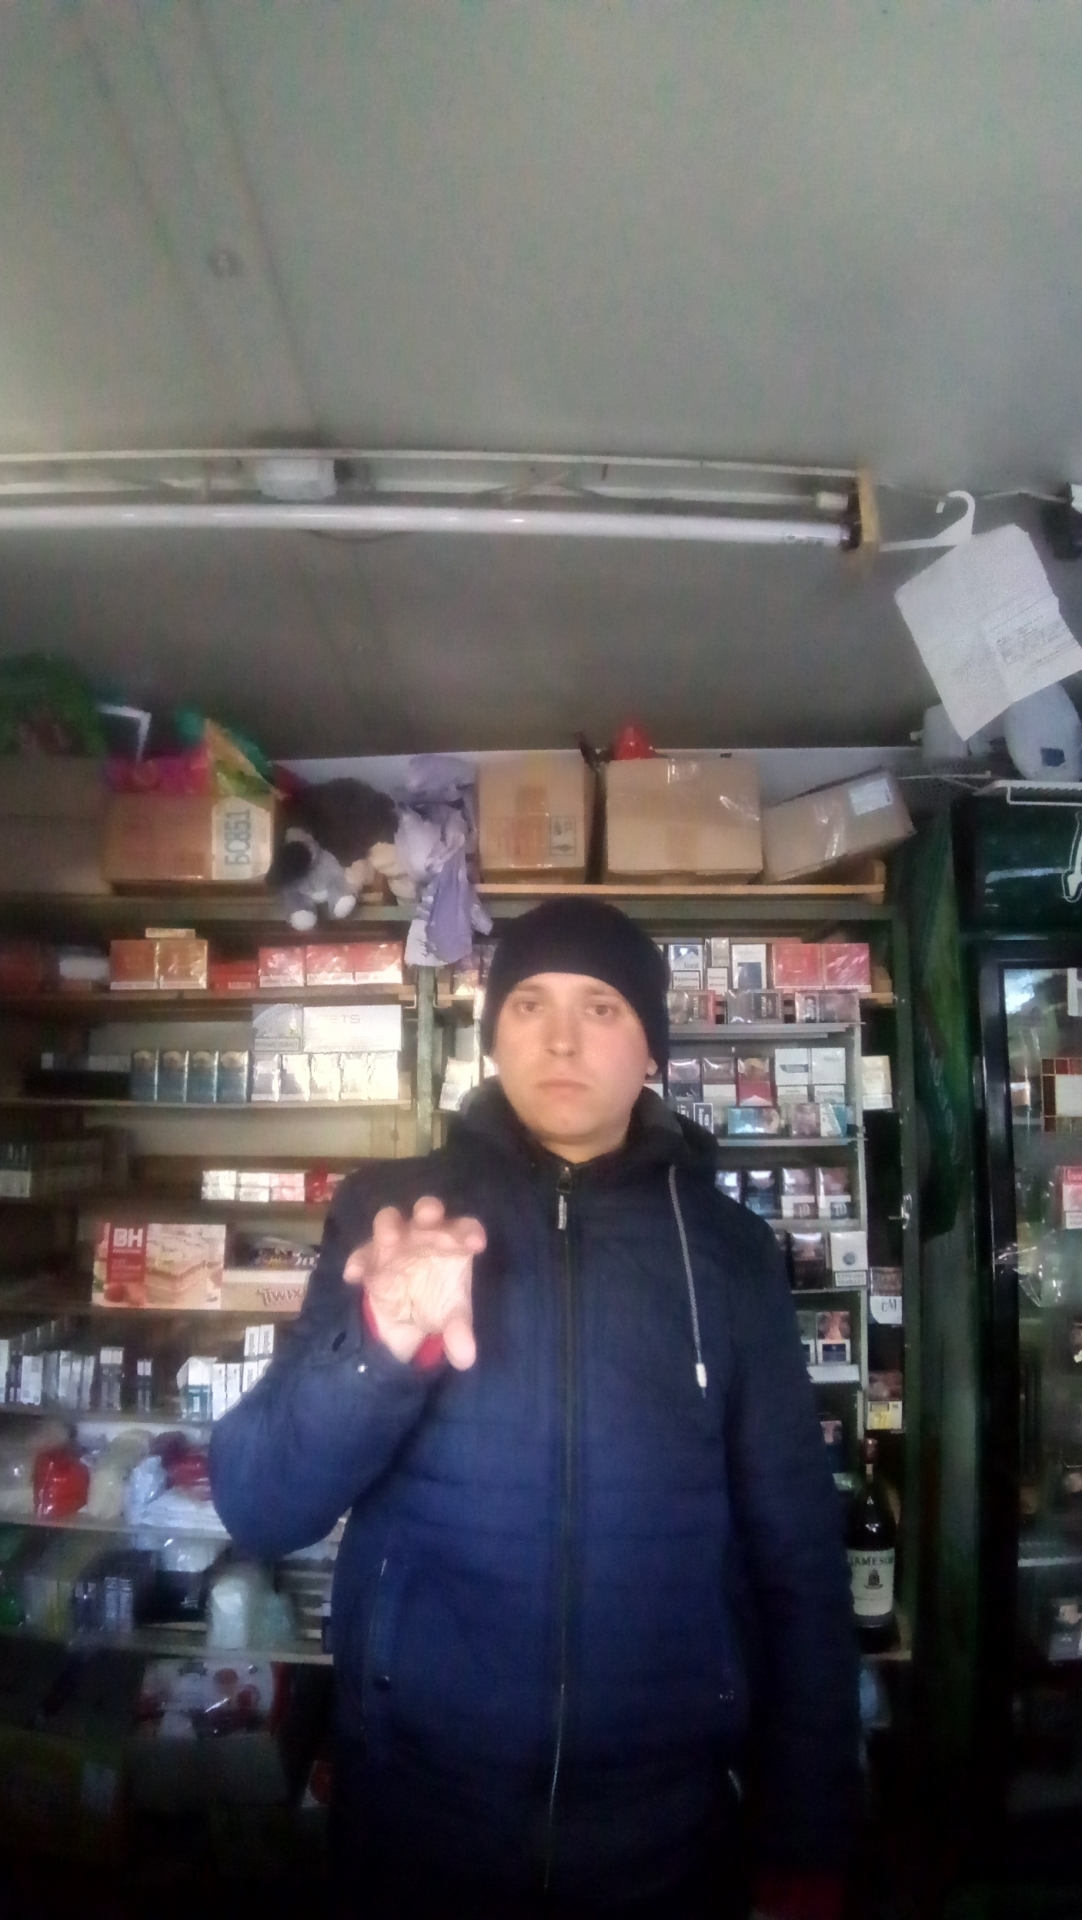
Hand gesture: grabbing